Leonardo AW609

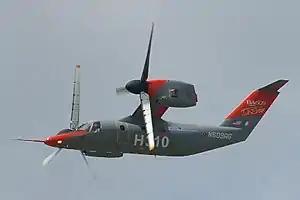
An AW609 in aeroplane mode at the 2007 Paris Air Show

The Leonardo AW609, formerly the AgustaWestland AW609, and originally the Bell-Agusta BA609, is a twin-engined tiltrotor VTOL aircraft with an overall configuration similar to that of the Bell Boeing V-22 Osprey. It is capable of landing vertically like a helicopter while having a range and speed in excess of conventional rotorcraft. The AW609 is aimed at the civil aviation market, in particular VIP customers and offshore oil and gas operators. It has progressed from a concept in the late 1990s, to development and testing, and is working towards certification in the 2020s.